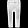
Label: Trouser